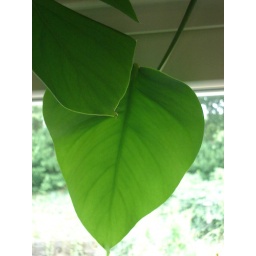
Dad's philodendren spawn sprawling over the kitchen sliding glass door